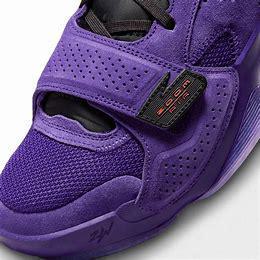
Brand: Jordan
Model: Zion 2